Morten Andersen

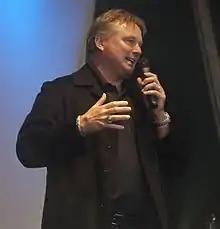
Andersen in 2010

Morten Andersen (born 19 August 1960), nicknamed "the Great Dane", is a Danish-American former professional football kicker who played in the National Football League (NFL) for 25 seasons, most notably with the New Orleans Saints and Atlanta Falcons. Following a career from 1982 to 2007, Andersen holds the NFL record for regular season games played at 382. He also ranks second in field goals (565) and points scored (2,544). In addition to his league accomplishments, he is the Saints all-time leading scorer at 1,318 points. Andersen was inducted into the Pro Football Hall of Fame in 2017. Along with Jan Stenerud, he is one of only two exclusive kickers to receive the honor.